Kemono Jihen

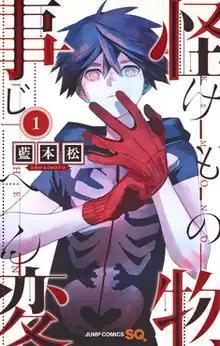
First volume cover, featuring Kabane Kusaka

is a Japanese manga series written and illustrated by Sho Aimoto. It has been serialized in Shueisha's manga magazine "Jump Square" since December 2016 and has been collected in twenty-three volumes as of May 2025. An anime television series adaptation produced by Ajiado aired from January to March 2021.